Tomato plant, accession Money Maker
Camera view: vertical (180 deg); turntable rotation: 270 degrees
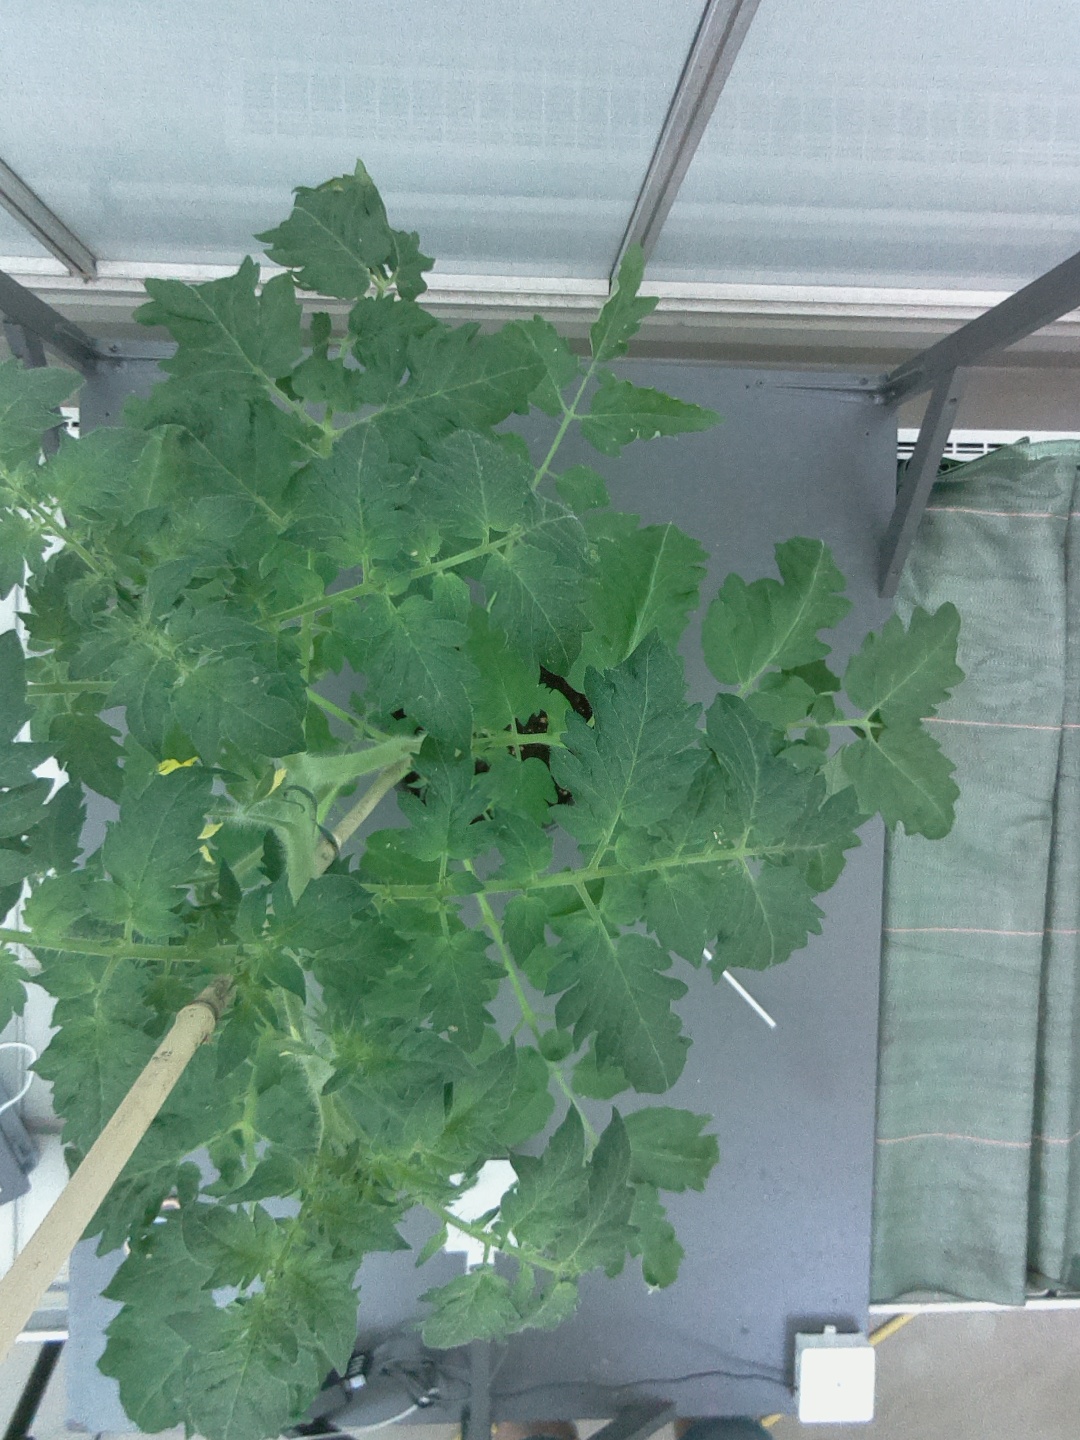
BBCH growth stage 63: 30%-40% of flowers open